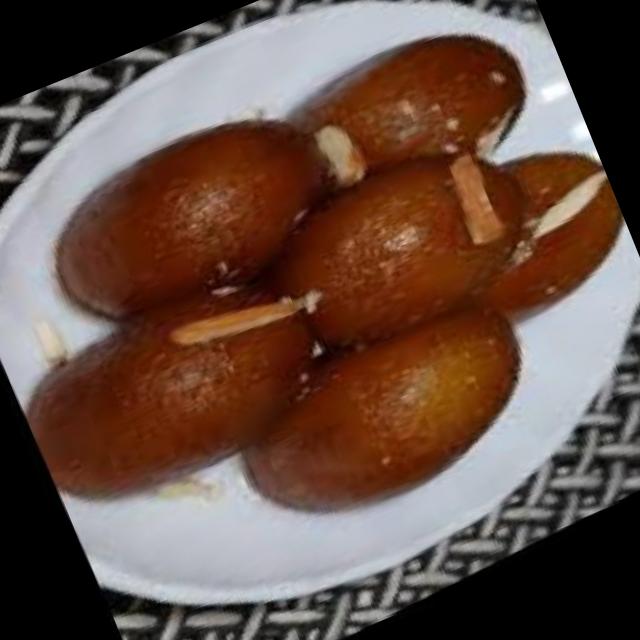
Dish: gulab_jamun